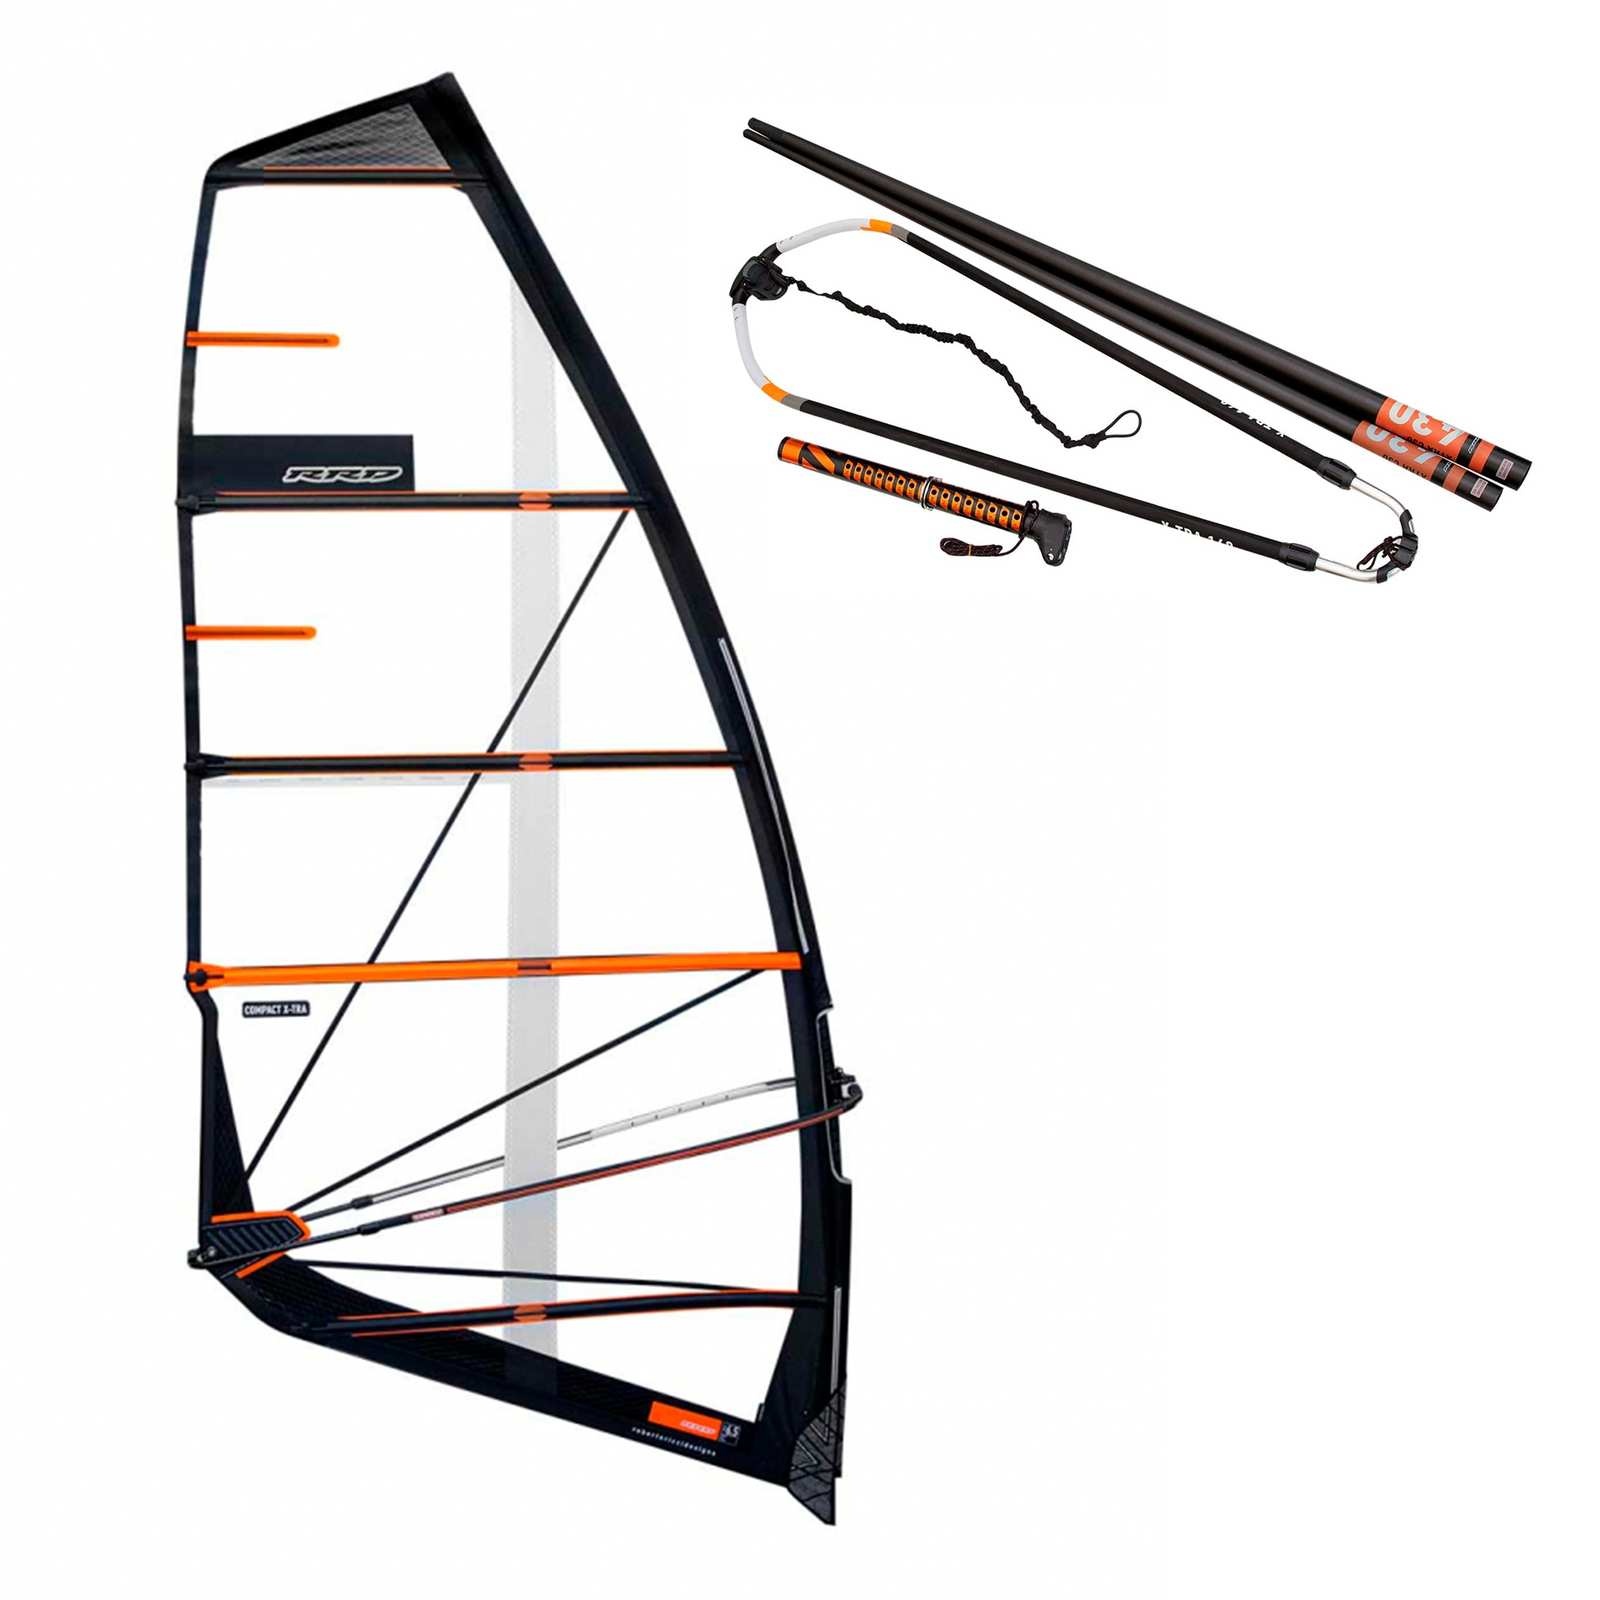
Windsurfen Zeil X-Tra Compleet Rig Maat 6.0 RRD 27XSR_H3_6_0
﻿Windsurfen Zeil X-Tra Compleet Rig Maat 6.0 RRD 27XSR_H3_6_0 Beschrijving: Maak je klaar om de golven te bedwingen met het Windsurfen Zeil X-Tra Compleet Rig van RRD. Dit high-performance freeride zeil is ontworpen om snel en moeiteloos je avontuur op het water te beginnen, volledig uitgerust met rigcomponenten die bij elke budget passen. Gemaakt met een lichtgewicht 5-batten ontwerp, biedt het zeil uitstekende stabiliteit en kan het eenvoudig worden opgetuigd en afgesteld. De RDM carbon mast met 35% carbon zorgt voor een ongeëvenaarde prestatie, zelfs bij sterke wind. Het zeil is perfect voor verschillende boardtypes en biedt genoeg kracht om snel en gecontroleerd de lucht in te gaan. Alles wat je nodig hebt is te vinden in de bijgeleverde rigzak, dus pak het op en ga het water op! Belangrijkste kenmerken: Lichtgewicht monofilm ontwerp voor optimale prestaties en efficiëntie. Carbon 35 RDM mast voor een uitstekende prestatie-prijsverhouding. T9 legering boom en verlengstuk voor duurzaamheid. Inclusieve rigzak om alles netjes en georganiseerd te houden. Stretch control strip voor verbeterde stabiliteit en controle. ITS rigging guide voor een perfecte afstemming, elke keer weer. Geschikt voor alle soorten boards, ideaal voor diverse wateromstandigheden. Eenvoudig op te tuigen, perfect voor zowel beginnende als ervaren surfers. Biedt voldoende kracht voor een bestuurde en responsieve ervaring. Ideaal voor recreatieve watersporters die op zoek zijn naar een betrouwbare uitrusting. Specificaties: Fabrikant: RRD SKU: 27XSR_H3_6_0 Materiaal: Monofilm, Carbon, T9 Alloy Maat/Afmetingen: 6.0 Gewicht: N.v.t. Kleur: N.v.t. Maat: 6.0 Categorie: Zeilen Leeftijdsgroep: Volwassenen Geslacht: Unisex Aanbevolen gebruik: Dit zeil is ideaal voor recreatieve en gevorderde windsurfers die op zoek zijn naar een betrouwbare en performante uitrusting. Het is perfect voor freeride activiteiten op verschillende wateren, van vlakke meren tot uitdagende zeeën. Voor optimaal gebruik kun je dit zeil combineren met diverse accessoires zoals een comfortabele trapeze of passende vinnen, afhankelijk van je persoonlijke voorkeur en de omstandigheden op het water. Ervaar de vrijheid en het avontuur van windsurfen met de X-Tra Compleet Rig!
Brand: RRD
Category: Sporting Goods > Outdoor Recreation > Boating & Water Sports > Windsurfing > Windsurfing Sails